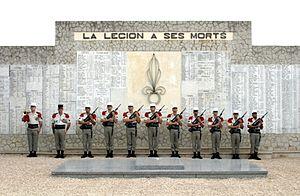
Piquet d'honneur du 2e REP devant le monument aux morts de Puyloubier.
L’institution des Invalides de la Légion étrangère est un domaine de 240 hectares situé sur les pentes sud de la Montagne Sainte-Victoire dans le sud de la France sur la commune de Puyloubier. Il dépend du Foyer d'entraide de la Légion étrangère, établissement public administratif créé en 2014 et a pour vocation d'accueillir les anciens légionnaires, valides ou invalides qui n'ont pas d'autres possibilité.
Puyloubier est une commune française située dans le département des Bouches-du-Rhône, en région Provence-Alpes-Côte d'Azur.